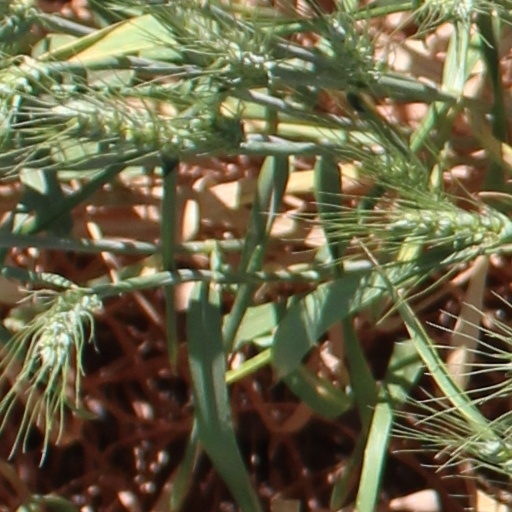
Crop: wheat